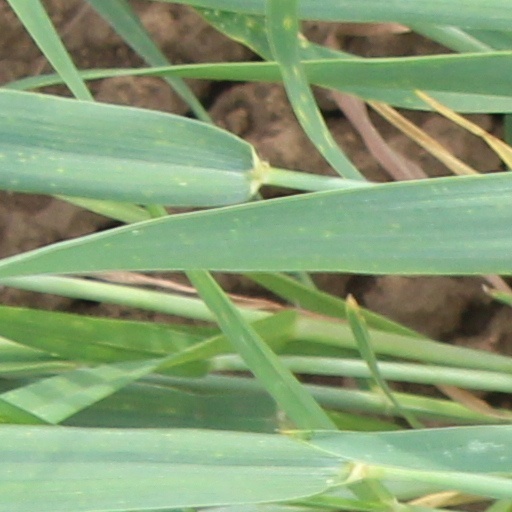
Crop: wheat